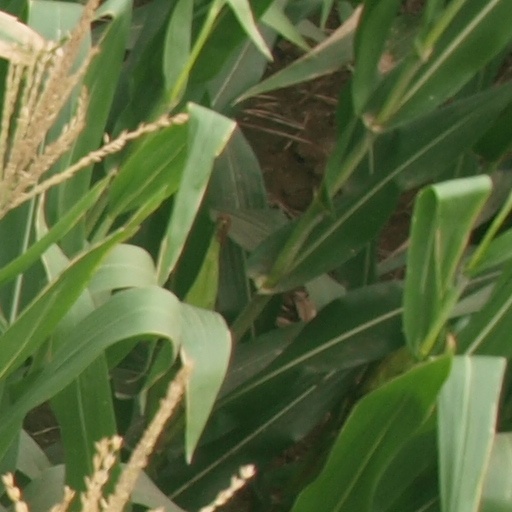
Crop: maize; corn